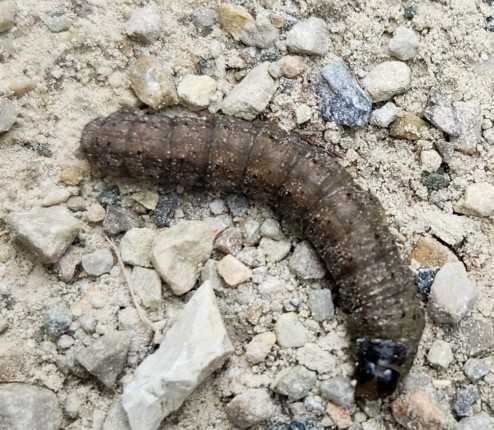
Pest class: cutworms